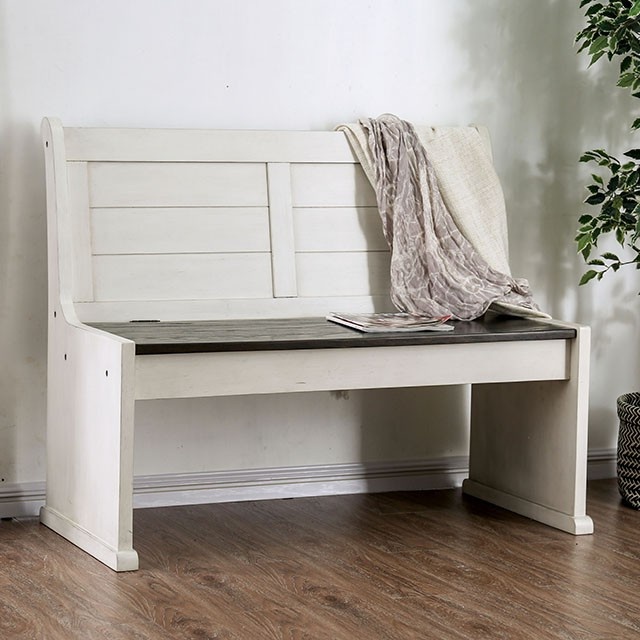
Nekoma Counter Ht. Love Seat
A lovely way to start your mornings is in a cozy breakfast nook. This dining set is perfect for a tucked away breakfast corner. The large bench can rest against a wall with the open seating available for free movement and arranging. A small bench makes it easy to sit and run when you are busy. The picnic style aesthetic is undeniably charming and perfect for your home.
Brand: FOA West
Category: Furniture > Benches > Kitchen & Dining Benches > Kitchen Nook Benches